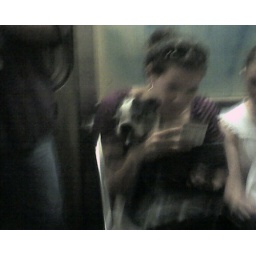
dog in a bag on a subway in nyc in north america on the planet